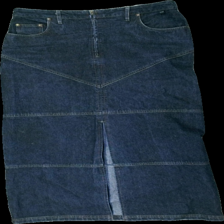
View: front
Type: Skirt
Category: Ladies
Brand: Not in the list
Brand text on label: connect
Colors: Blue
Material: 100% cotton
Cut: Regular
Size: 40
Season: All
Trend: Denim
Stains: Minor
Damage: fläck
Damage location: middle left
Damage 2 location: top left
Damage 3 location: middle left
Price range: 100-150
Recommended usage: Reuse
Description: blå lång jeans kjol med slits fram, svaga fläckar fram.